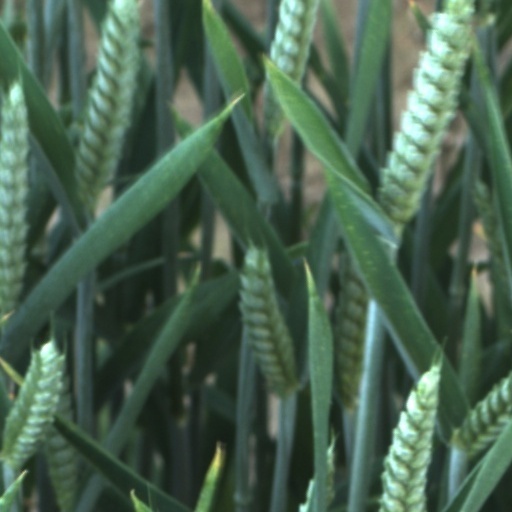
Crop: wheat